Discus macclintocki

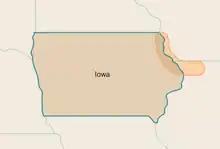
Distribution of Iowa Pleistocene Snail ("Discus macclintocki")

Discus macclintocki is a species of land snail in the family Discidae known commonly as the Iowa Pleistocene snail and Pleistocene disc. It occurs in Iowa and Illinois in the United States. It is a federally listed endangered species.